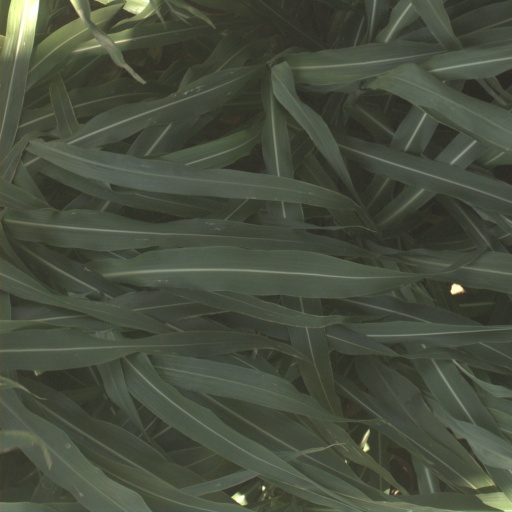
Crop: sorghum